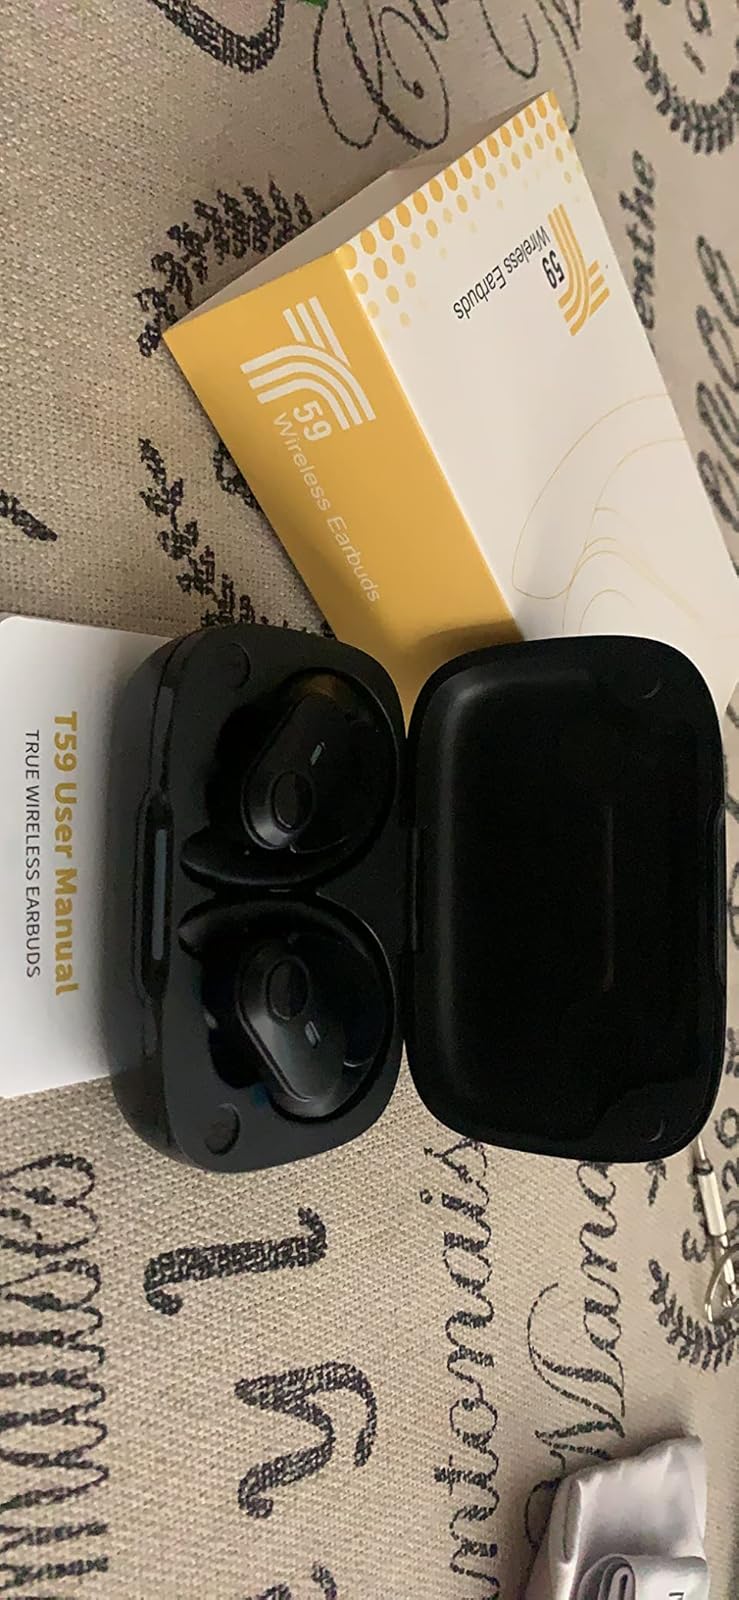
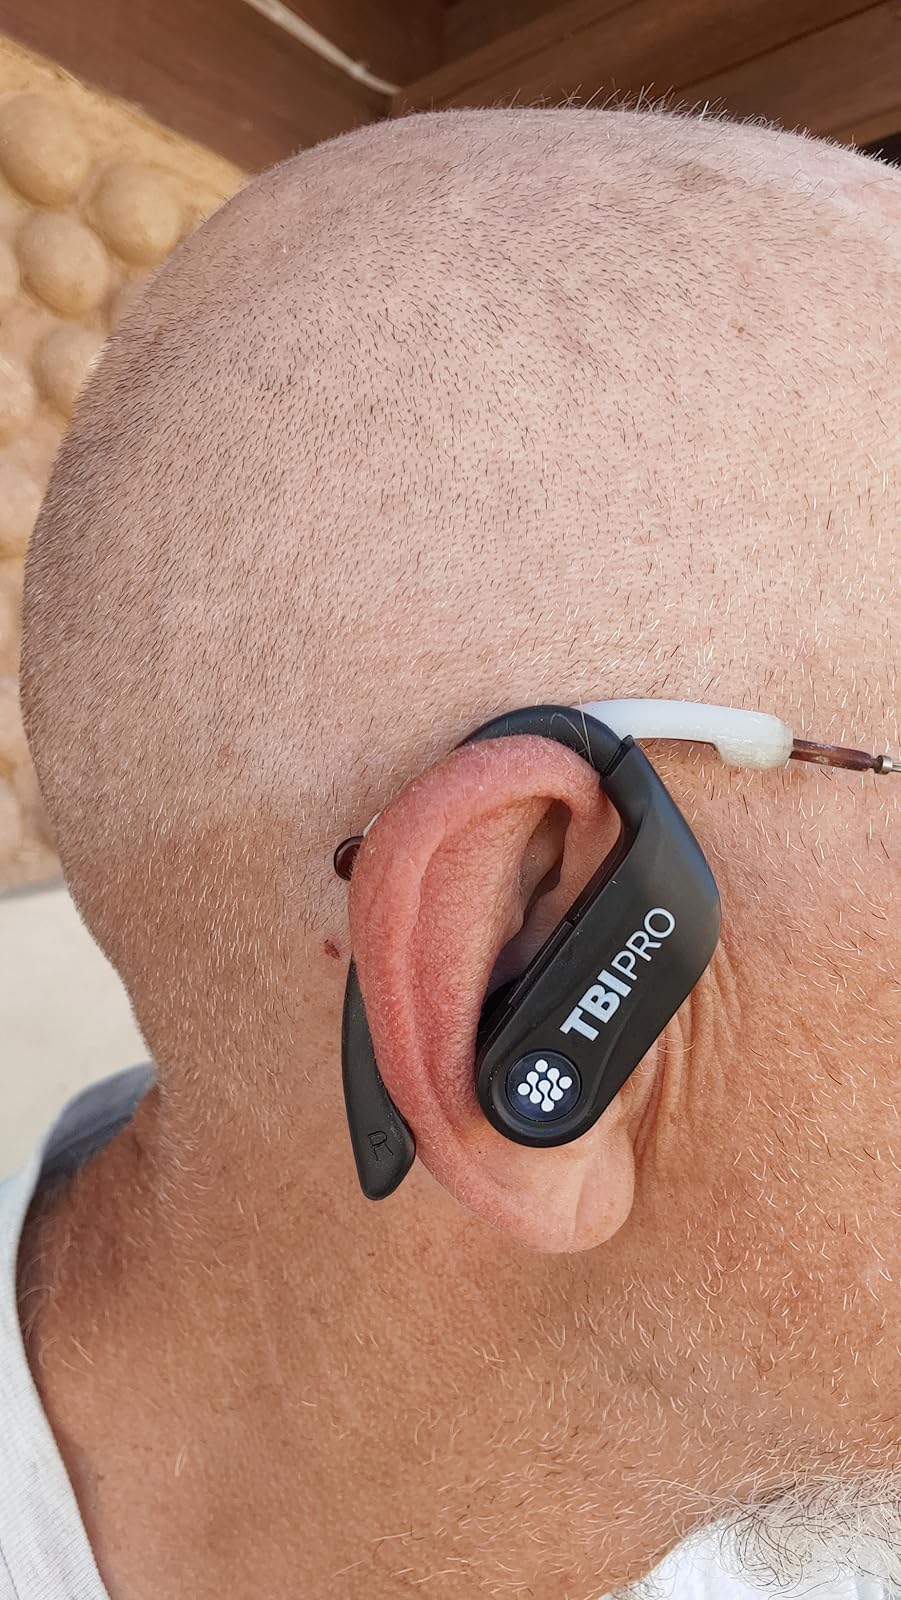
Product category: earbuds
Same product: no